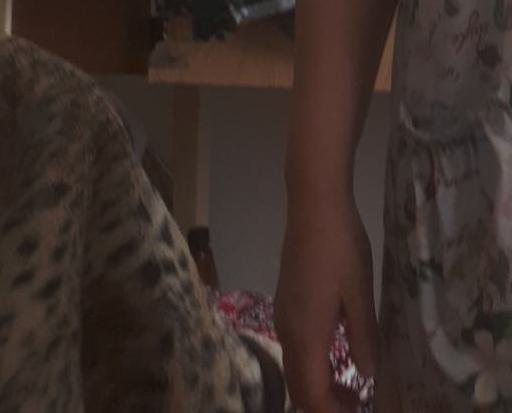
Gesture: no_gesture